AsapScience

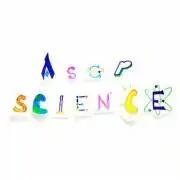
AsapSCIENCE logo

AsapScience, stylized as AsapSCIENCE, is a YouTube channel created by Canadian YouTubers Mitchell Moffit and Gregory Brown. The channel produces a range of videos that touch on various concepts related to science and technology.